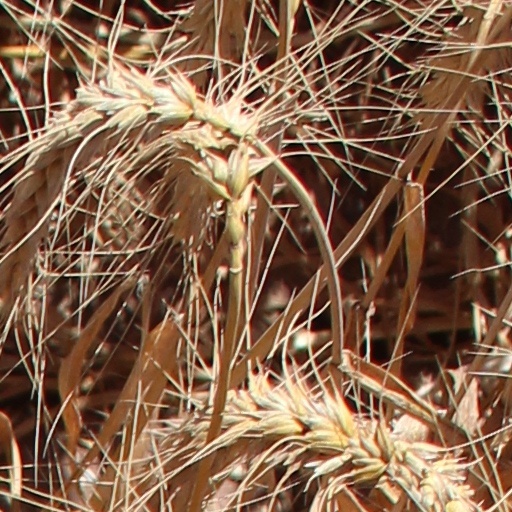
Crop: wheat